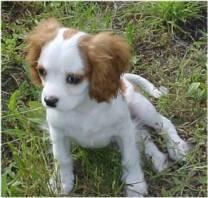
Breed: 207-n000026-Blenheim_spaniel